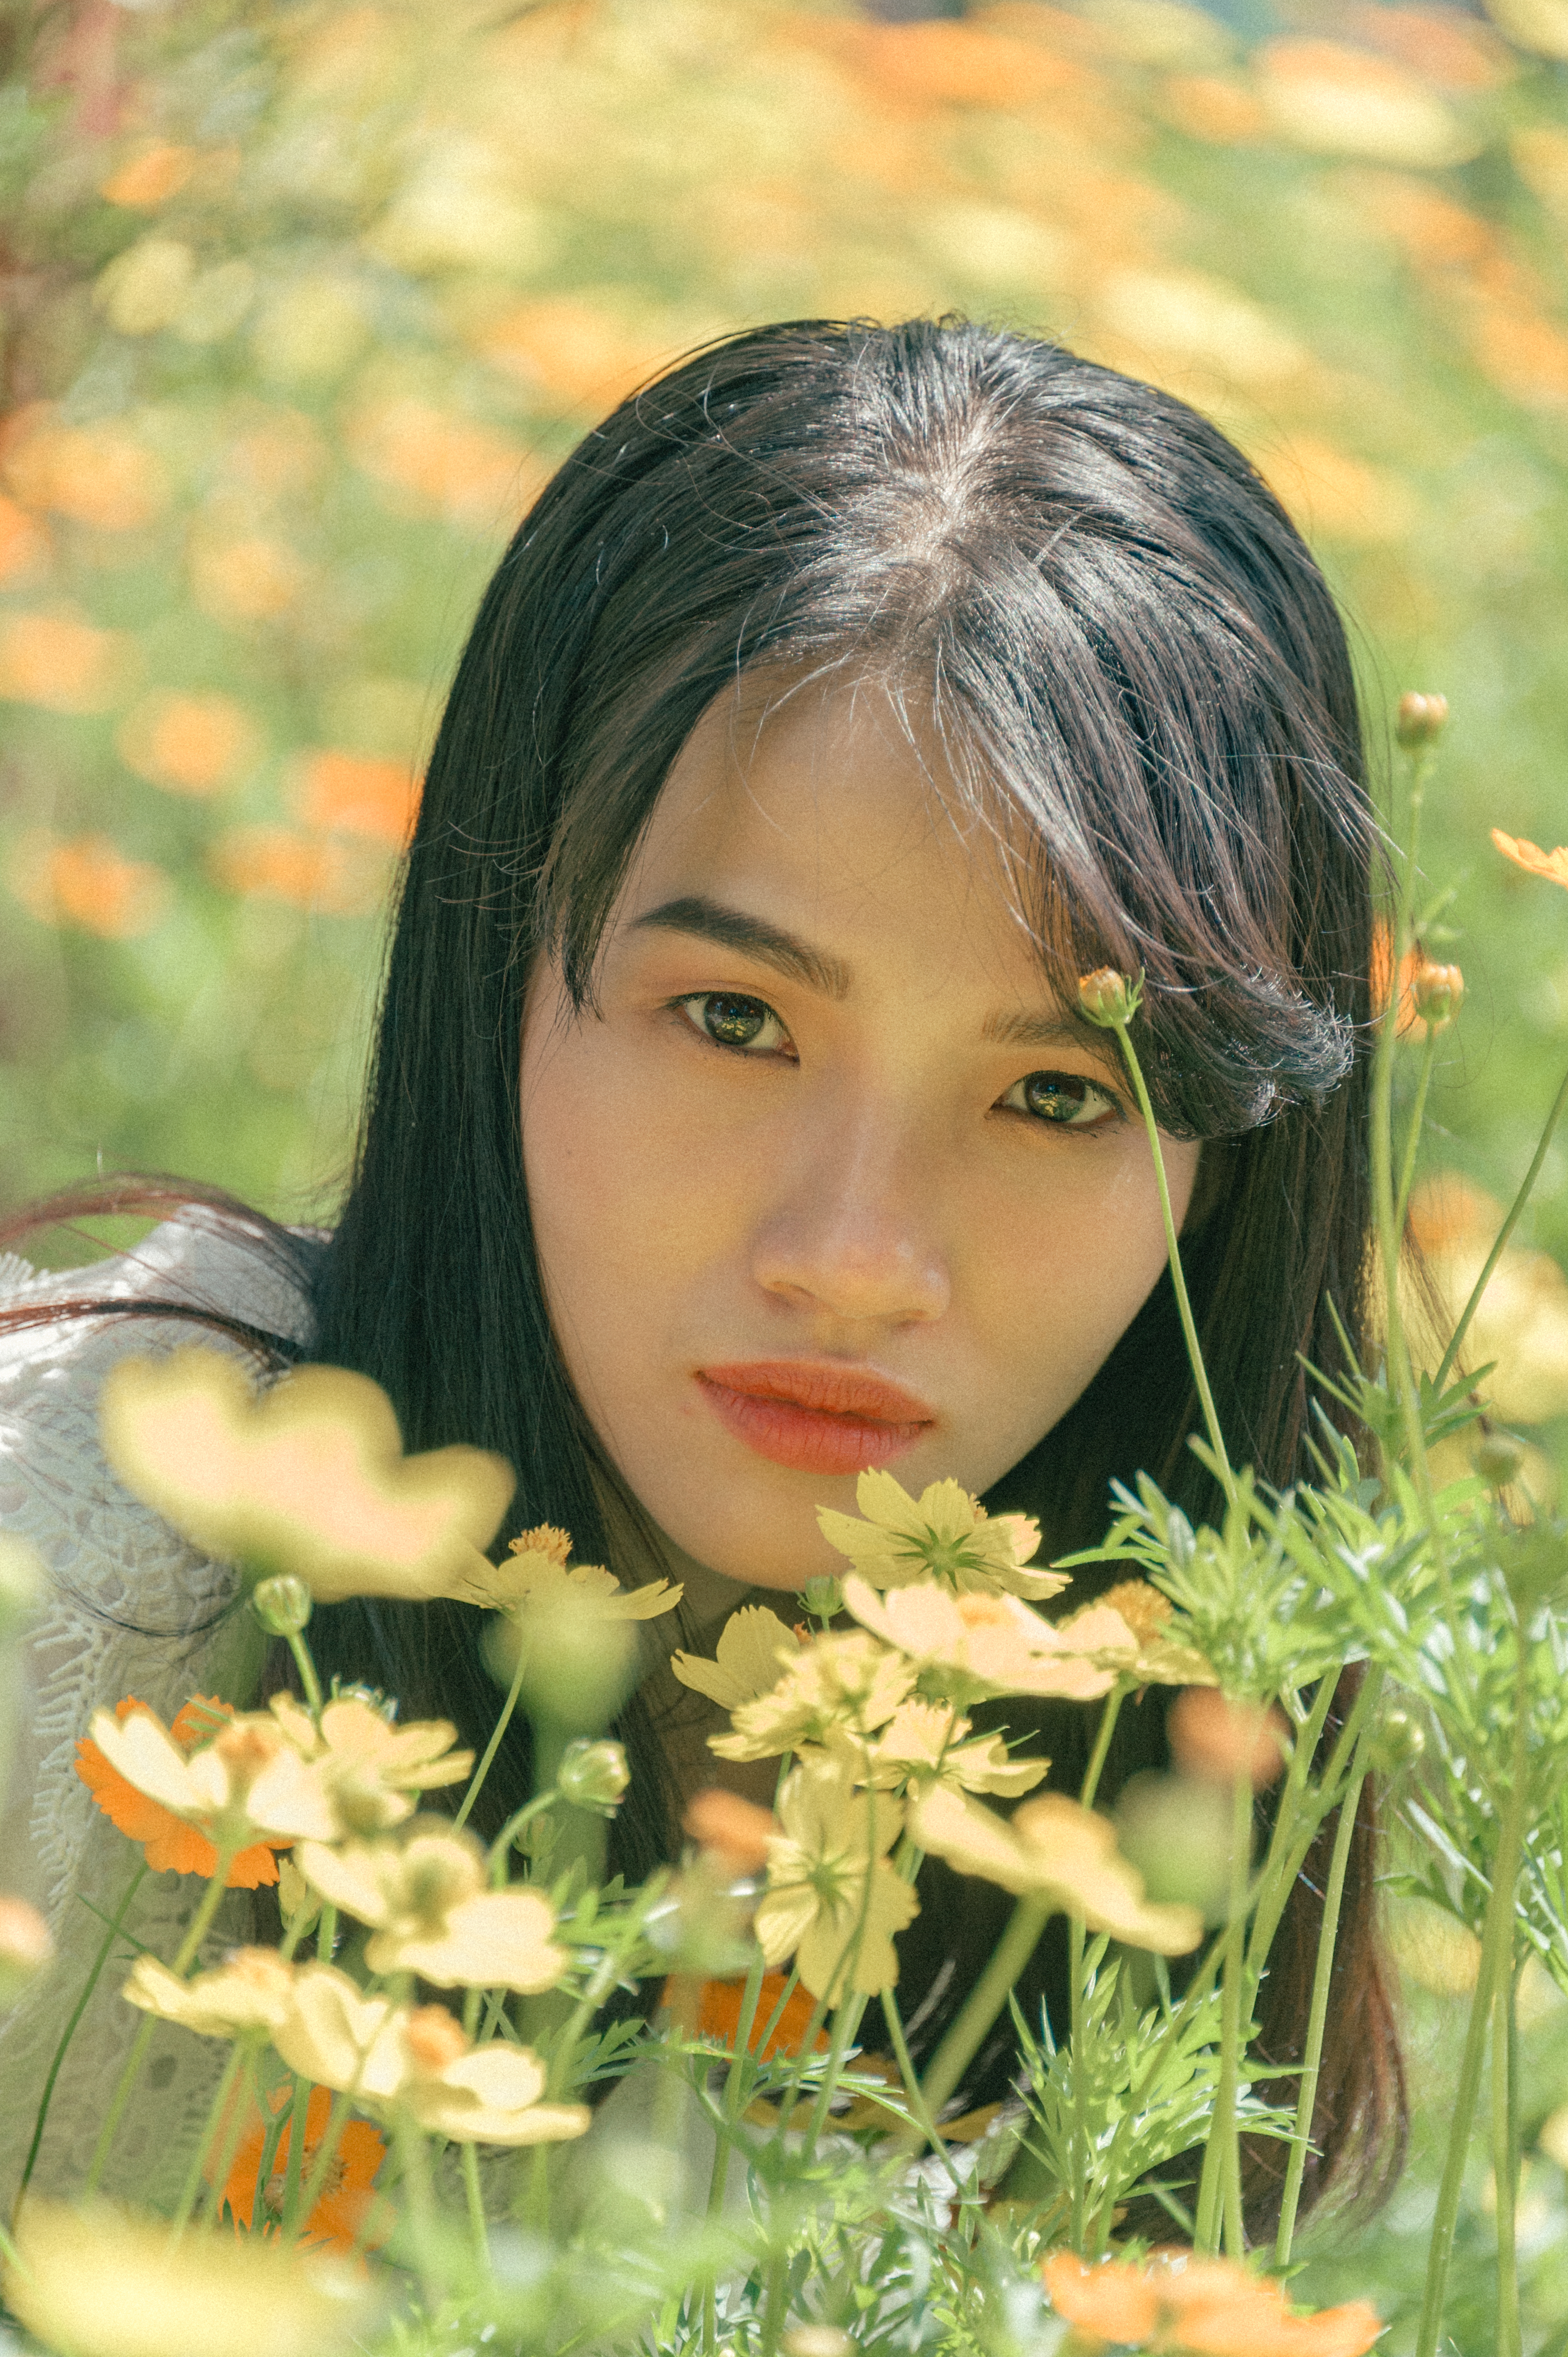
landscape, portrait, beautiful, art, artwork, photography, photographer, cute, lovely, wallpaper, cover, pretty, girl, beauty, photo, cool, amazing, face, skin, lady, grass, hairstyle, eye, black hair, flower, smile, plant, long hair, brown hair, spring, portrait photography, photo shoot, iris